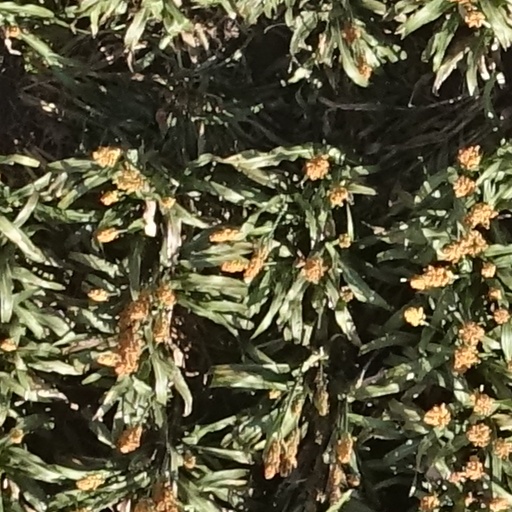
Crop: sorghum